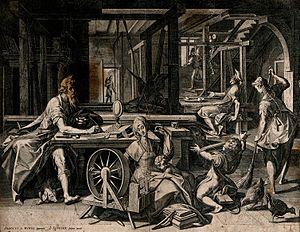
Priscille forme avec Aquila un couple de riches Romains juifs adeptes de « la Voie » prônée par Jésus et ses apôtres dans le judaïsme des années 40-60, moment où le judaïsme et le christianisme ne sont pas encore séparés. Les Actes des Apôtres donnent quelques éléments à leur sujet. Ils sont aussi mentionnés dans certaines lettres de Paul de Tarse. Ils organisent plusieurs églises, notamment à Éphèse et à Rome dont certaines se réunissent dans les résidences qu'ils possèdent dans ces villes.
Aquila forme avec Priscille, un couple de riches Romains juifs adeptes de « la Voie » prônée par Jésus et ses apôtres dans le judaïsme des années 40-60, moment où le judaïsme et le christianisme ne sont pas encore séparés.